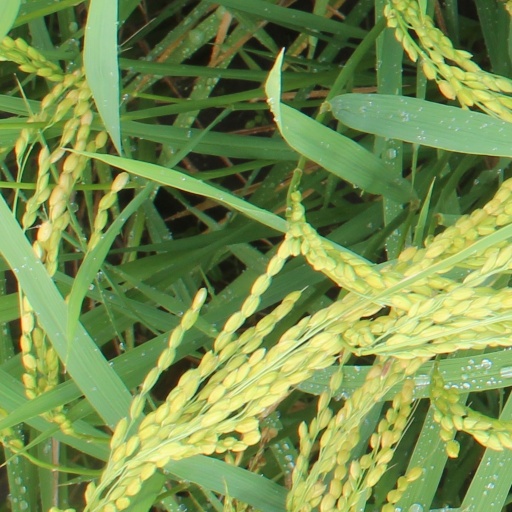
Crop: rice